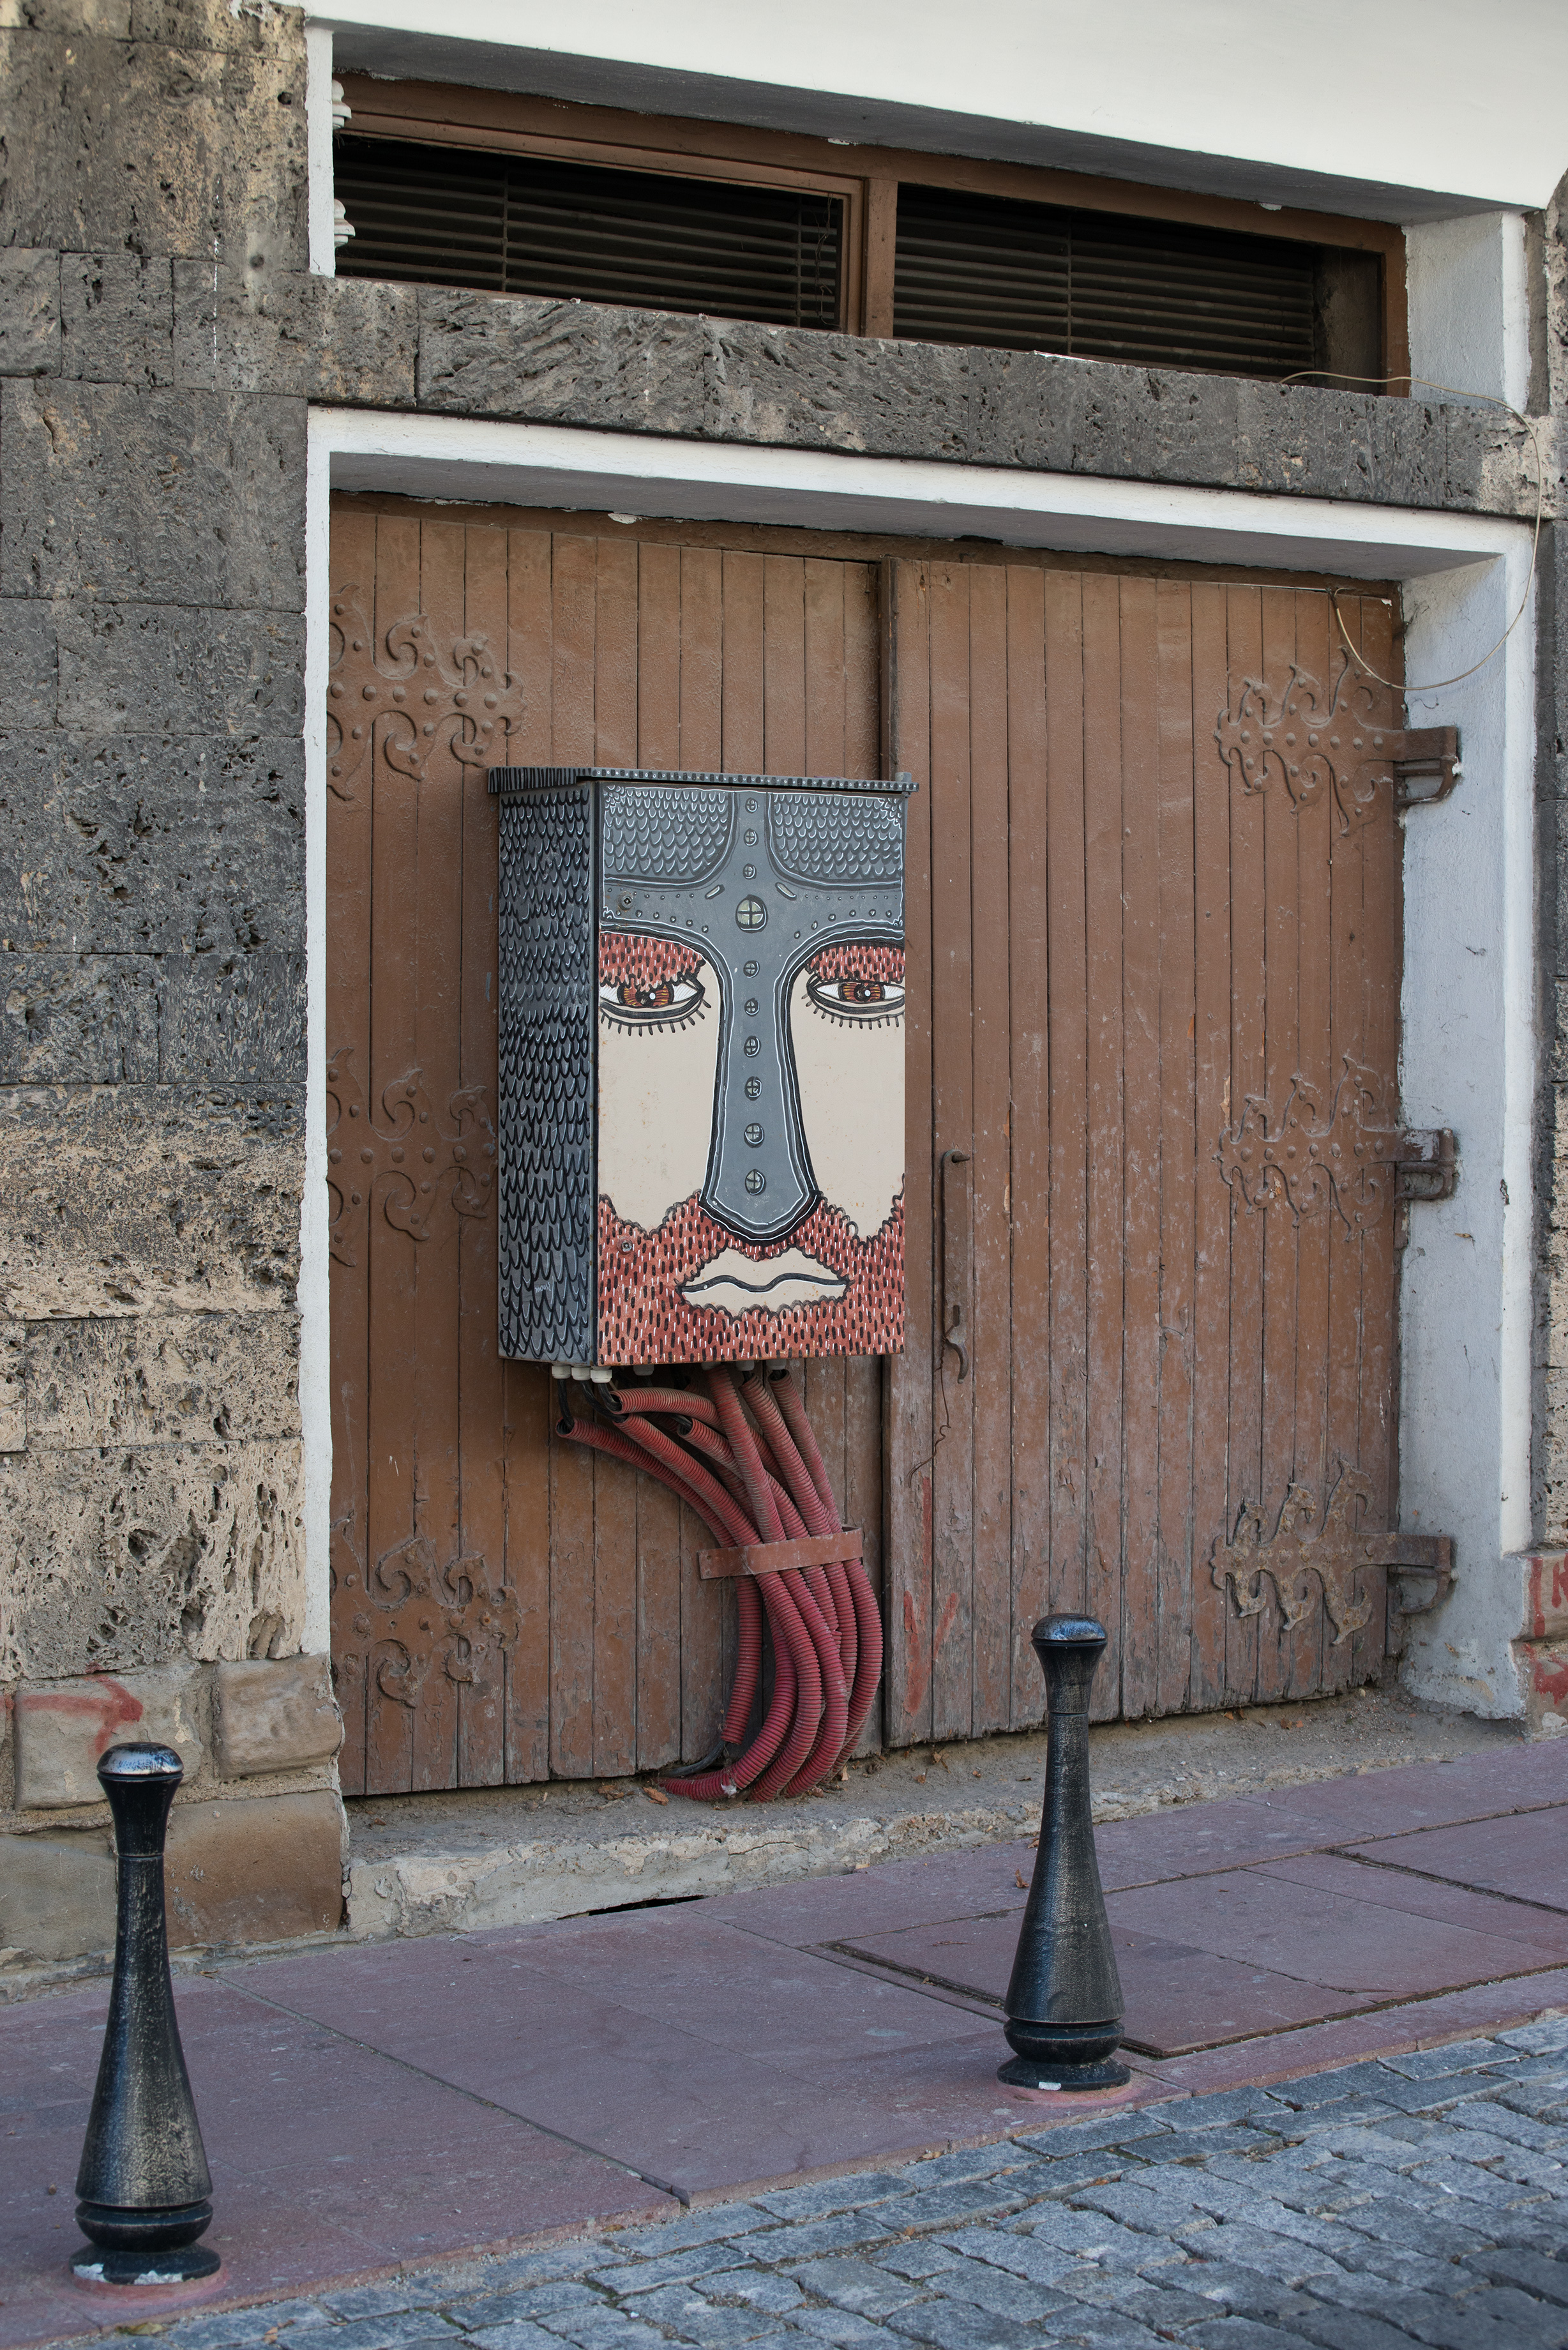
wood, street, house, window, wall, europe, red, color, facade, blue, nikon, door, art, temple, nikkor, d800, 70300mm, nikond800, 70300mmf4556gvr, bulgaria, tarnovo, velikotarnovo, urban area